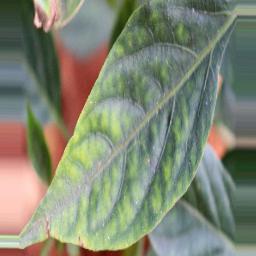
Label: nutritional